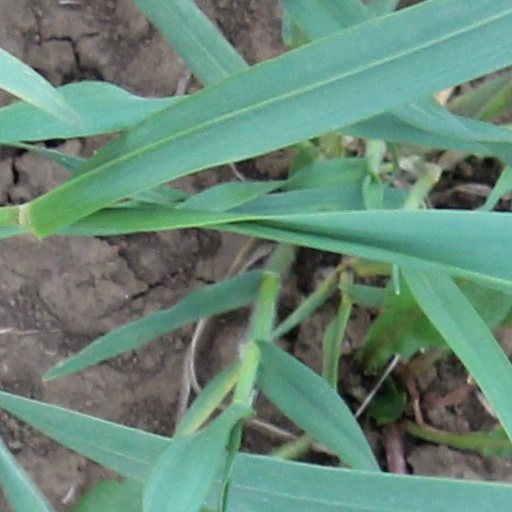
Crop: wheat